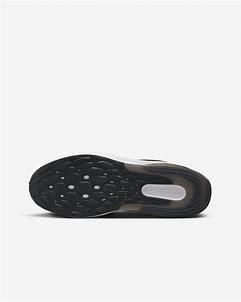
Brand: Nike
Model: Air Zoom Arcadia 2